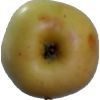
Label: Apple 6